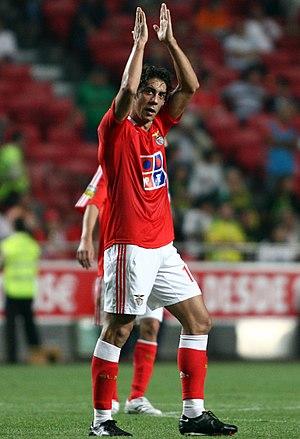
Rui Costa, de son nom complet Rui Manuel César Costa, né le 29 mars 1972 à Lisbonne, est un footballeur international portugais, devenu dirigeant.